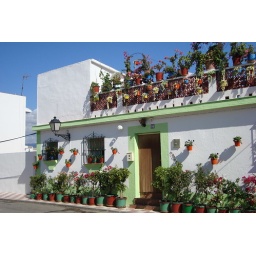
lots of plants in pots